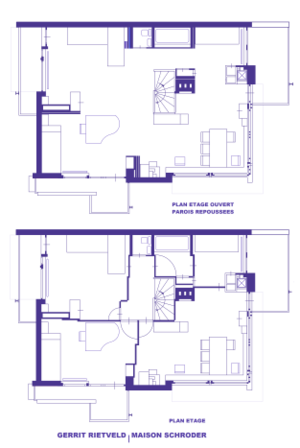
Gerrit Rietveld, Maison Schröder, plan étage avec variante parois repoussées
La maison Schröder de Rietveld est construite en 1924 par l'architecte néerlandais Gerrit Rietveld pour Truus Schröder, pharmacienne impliquée au sein du mouvement De Stijl. Se trouvant à Utrecht parmi d'autres villas bourgeoises, elle est désormais reconnue comme un des premiers symboles du mouvement moderne en architecture, illustration de l'aventure néoplasticiste de l'architecte néerlandais Rietveld.
De Stijl est un mouvement artistique des Pays-Bas, fondé en 1917 par Theo van Doesburg, qui publie d'octobre 1917 à janvier 1932 une revue d'art, De Stijl, organe de diffusion des idées néoplasticiennes de Piet Mondrian et des membres du groupe de Stijl. Ces peintres, architectes, sculpteurs et poètes ont profondément influencé l'architecture du XXᵉ siècle, en particulier le Bauhaus et ensuite le style international.